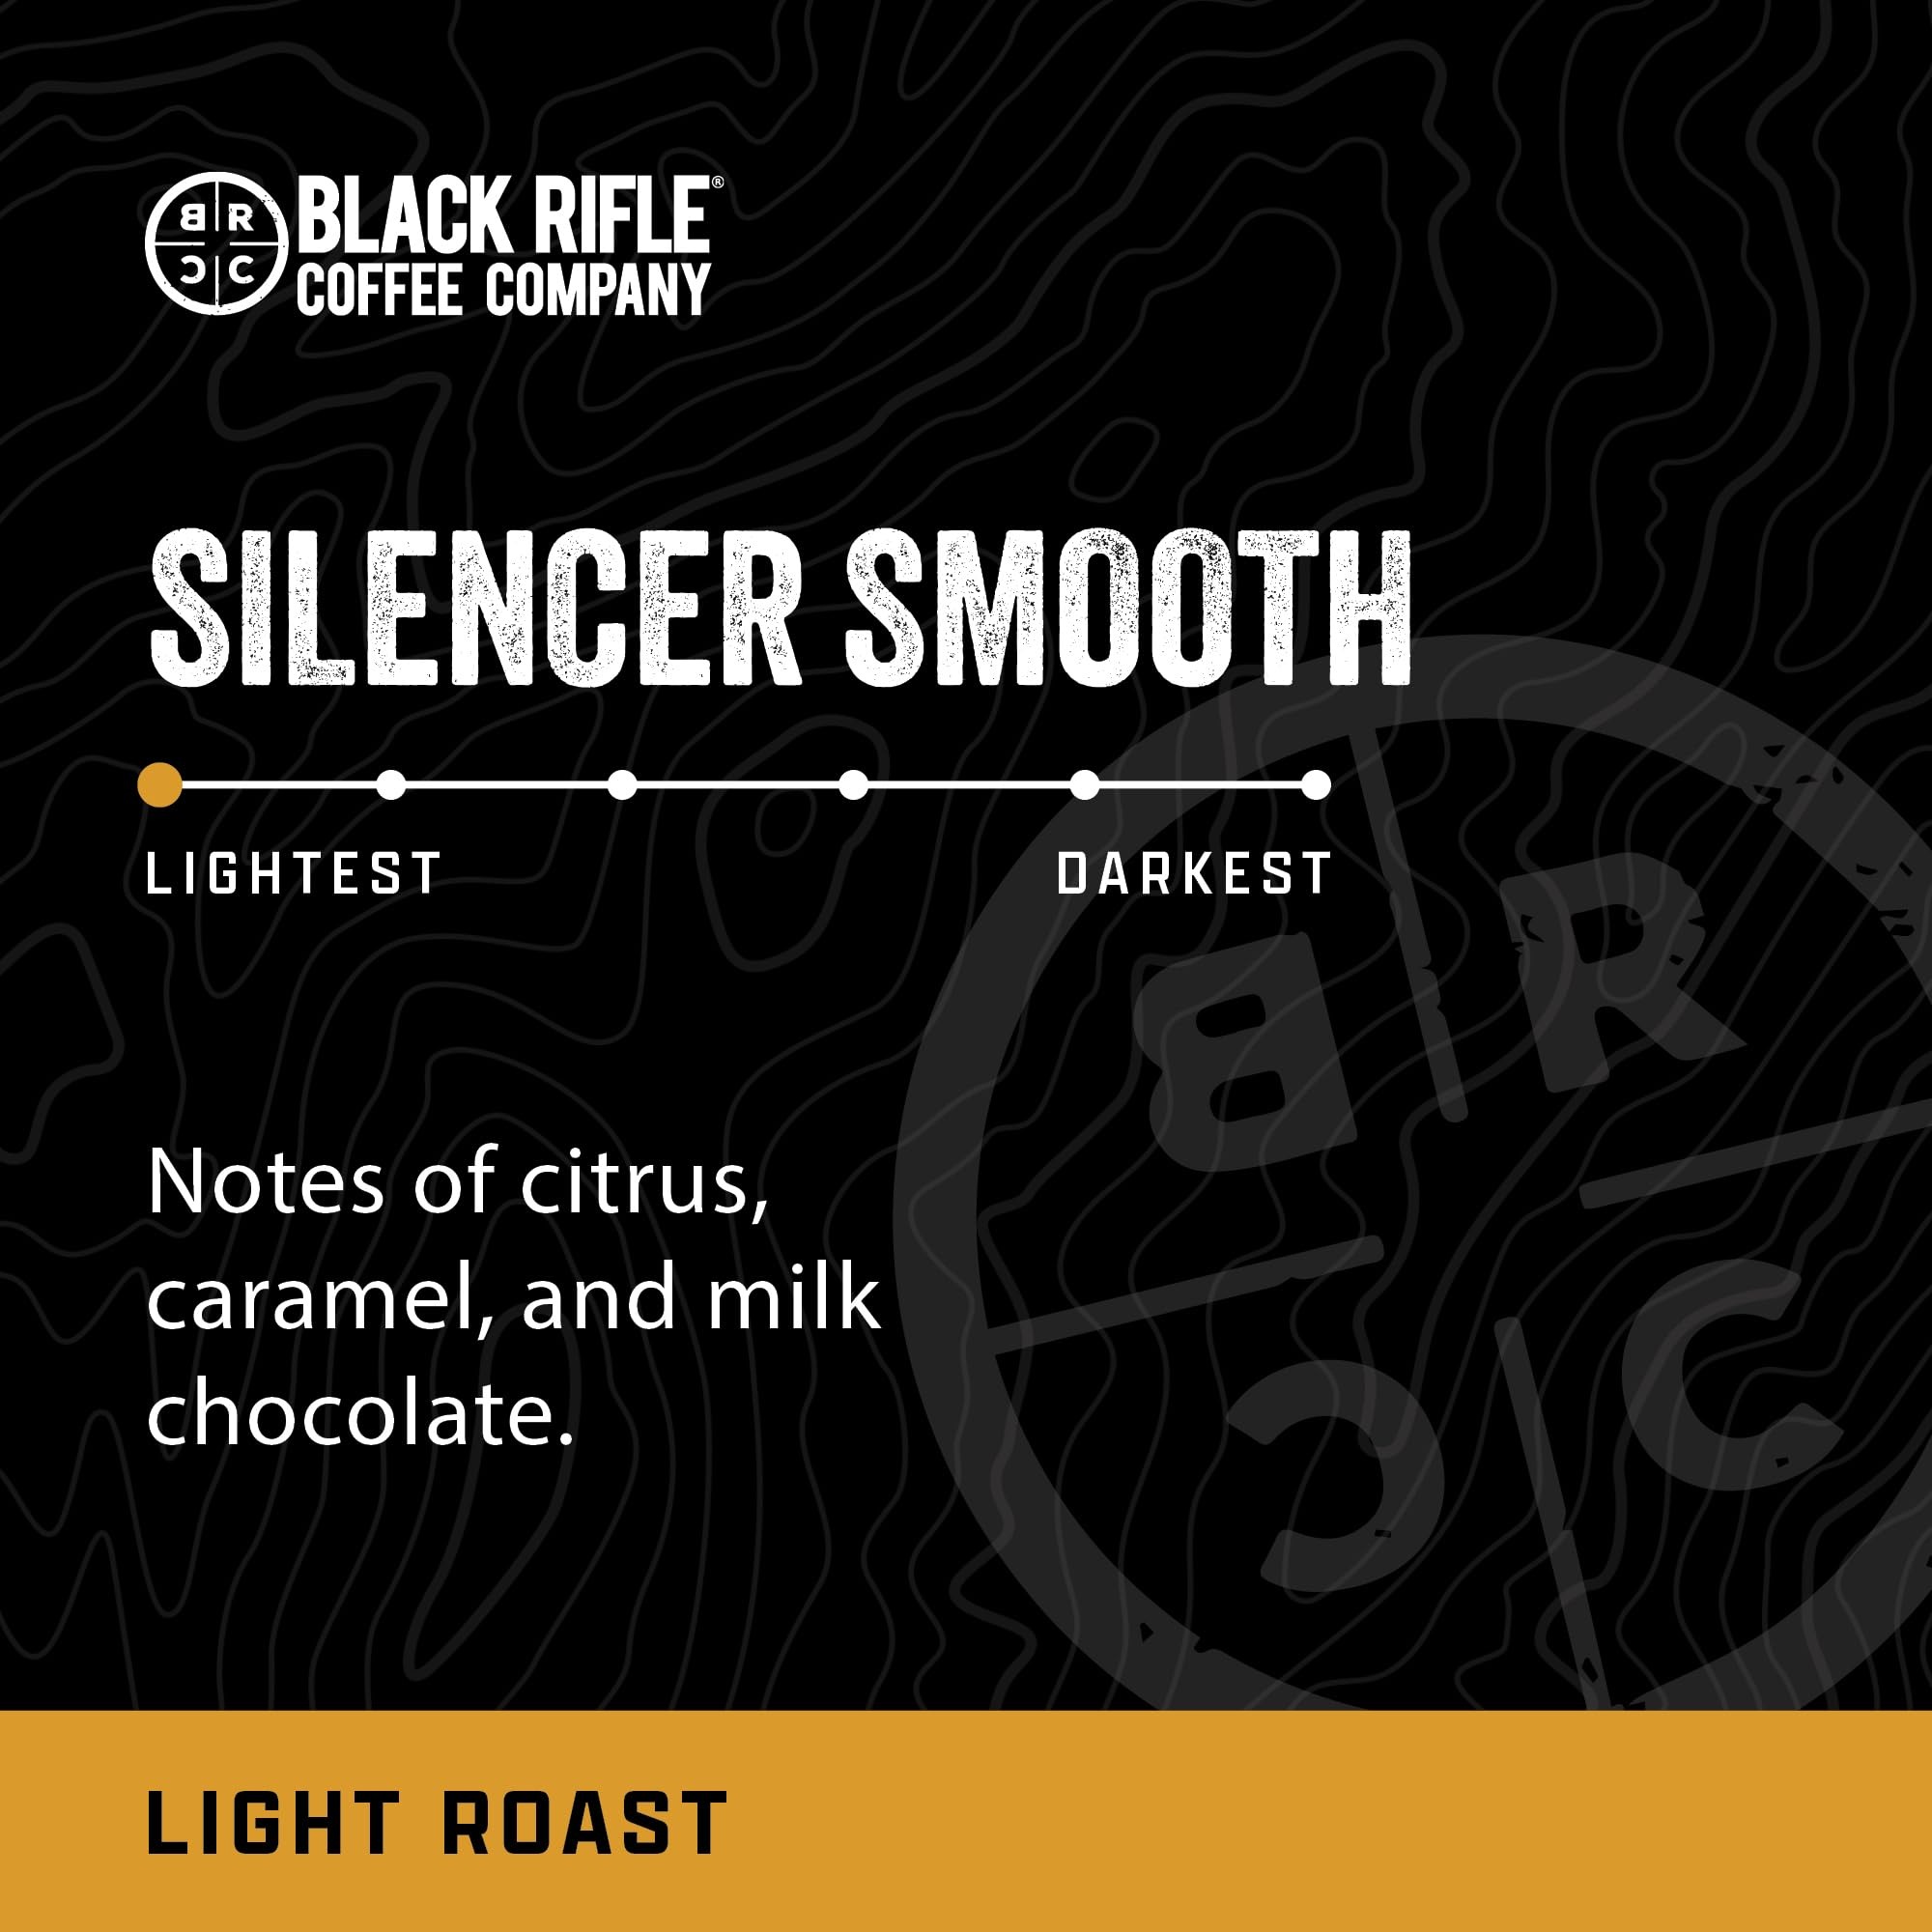
Item Name: Black Rifle Coffee Company Rounds (Silencer Smooth (Light Roast), 12 Count)
Bullet Point 1: Includes: 12 single serve coffee pods of Black Rifle Coffee Company Silencer Smooth light roast coffee
Bullet Point 2: Light Roast Coffee: For a pleasant and bold flavor, BRCC Silencer Smooth coffee pods feature delicious coffee grounds with citrus notes and a crisp finish that is perfect any time of the day
Bullet Point 3: High-Quality Arabica Beans: Our coffee is made from high-quality Arabica coffee beans sourced from Colombia and Brazil to create a smooth taste of java, no matter the roast
Bullet Point 4: The Perfect Coffee Gifts: Silencer Smooth coffee pods are a great present to any of your friends and loved ones who love the taste of great American coffee, or treat yourself to the bold flavor of BRCC's light roast blend
Bullet Point 5: American Made and Veteran Founded: If you’re looking for the world’s best coffee, get it from members of the world’s finest military; A portion of our proceeds go to directly support the causes that help veterans and first responders
Product Description: Enjoy the smooth and delicate taste of Black Rifle Coffee Company's Silencer Smooth, Light Roast Coffee Rounds – a pack of 12 single serve coffee pods that deliver a milder yet flavorful coffee experience. Crafted with precision and dedication, Silencer Smooth rounds provide a nuanced and satisfying cup for those who appreciate the subtleties of a light roast. Sourced from premium Arabica beans, Silencer Smooth features a light roast profile that highlights the natural brightness of the coffee beans. Each pod is filled with precisely ground coffee, ensuring a consistently excellent brew with every cup. Whether you're brewing a single serving or sharing with friends, Silencer Smooth rounds offer a hassle-free and enjoyable coffee ritual. The convenience of coffee rounds makes it easy to enjoy the light and smooth flavors of Silencer Smooth without the need for measuring or grinding. As with all Black Rifle Coffee Company products, these coffee rounds contribute to initiatives that support veterans. A portion of the proceeds from each box helps empower and assist those who have served. Elevate your coffee experience with Black Rifle Coffee Company's Silencer Smooth Coffee Rounds – 12 single serve pods that bring you the gentle and authentic taste of meticulously crafted light roast coffee, one cup at a time.
Value: 12.0
Unit: Count

Price: 13.97